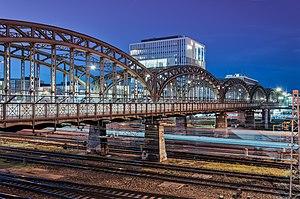
Le Hackerbrücke est un pont routier traversant la principale voie ferrée de Munich à l'ouest de la gare centrale.